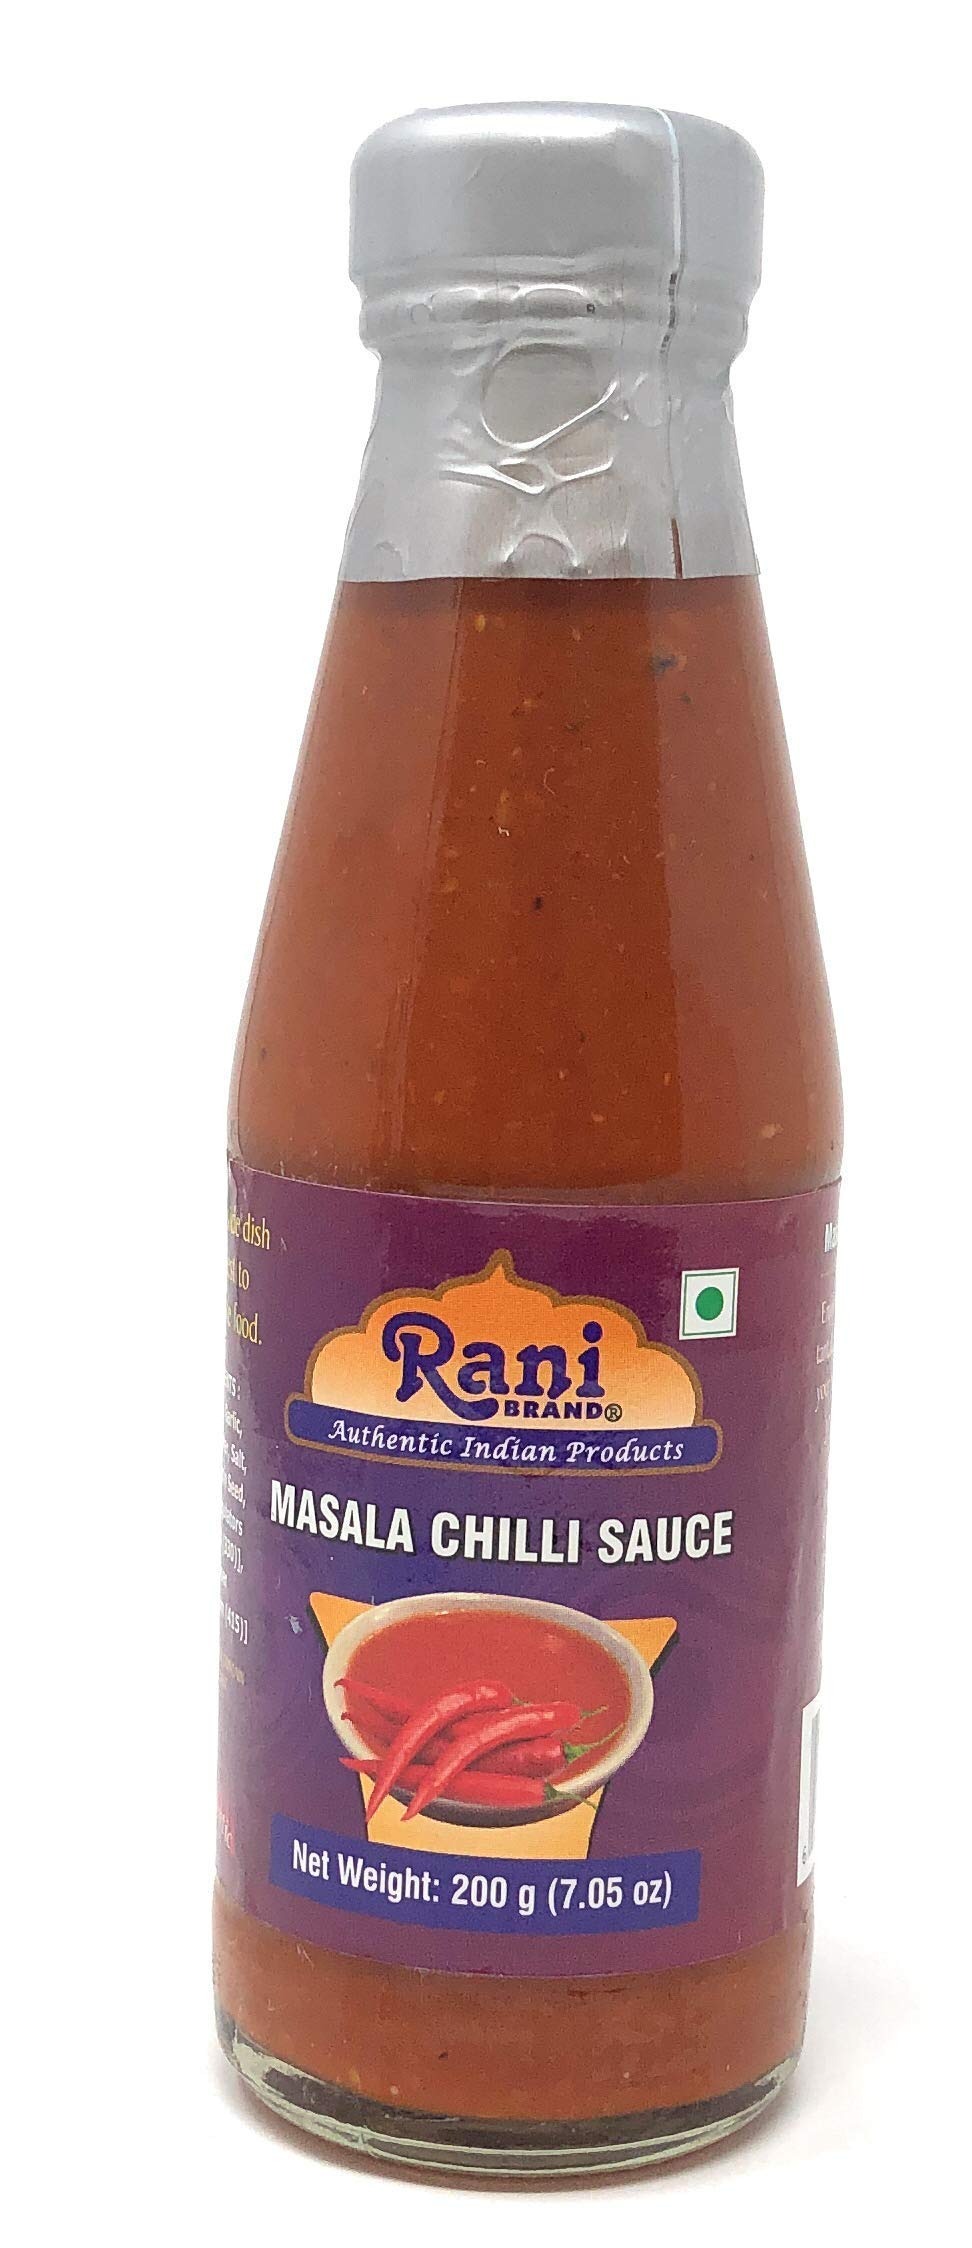
Item Name: Rani Masala (Indian Spice) Chilli Sauce 7oz (200g) Glass Jar, Vegan, Perfect for dipping, Savory Dishes & french fries! ~ Gluten Free | NON-GMO | No Colors | Indian Origin
Bullet Point 1: You'll LOVE our Masala Chilli Sauce by Rani Brand--Here's Why:
Bullet Point 2: ??Masala Chilli Sauce is full of natural tomatoes combined with just the right blend of spices makes the tastiest sauce used with everything from french fries, sandwiches, pizza or just a good dipping sauce.
Bullet Point 3: ❤️Authentic Family Rani Receipe. Rani is a USA based company selling Indian Foods for over 40 years, buy with confidence!
Bullet Point 4: ❤️Great Taste, comes in a reclosable glass jar
Bullet Point 5: ❤️Gluten Free PREMIUM Gourmet Food Grade Sauce. Net Wt. 7oz (200g), Product of India
Product Description: A variety of carefully selected fruits, vegetables and spices from across India are mixed in this exotic Rani Chutneys. Melting into a distinct flavor that people across India have come to love for generations.
Value: 7.0
Unit: Ounce

Price: 8.99